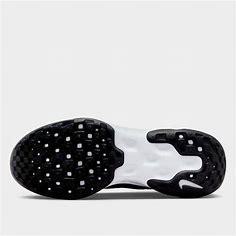
Brand: Nike
Model: Renew Ride 3